Speechwriter

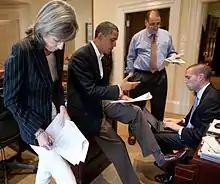
U.S. President Barack Obama and aides Carol Browner, David Axelrod, and Jon Favreau working on a speech in June 2010

A speechwriter is a person who is hired to prepare and write speeches to be delivered by another person. Speechwriters are employed by many senior-level elected officials and executives in the government and private sectors. They can also be employed to write for weddings and other social occasions.